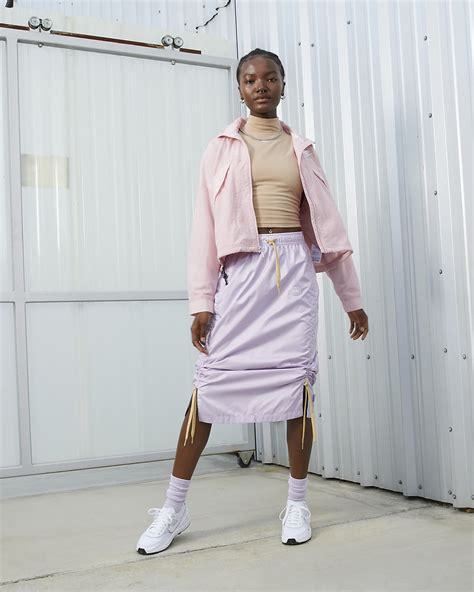
Brand: Nike
Model: Waffle One